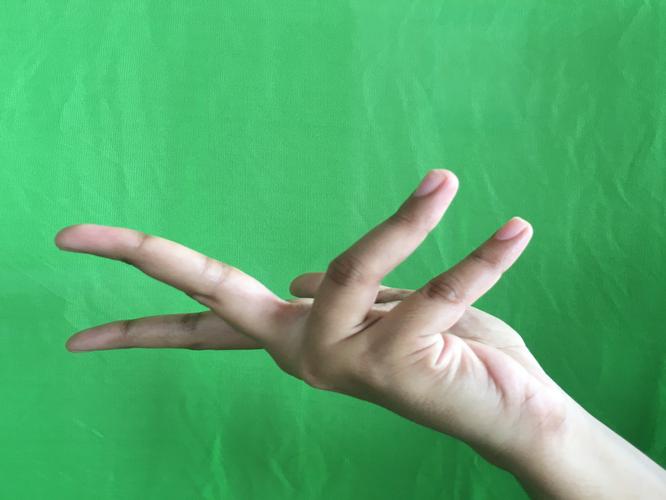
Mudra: Alapadmam
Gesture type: single_hand